Marietta, Oklahoma

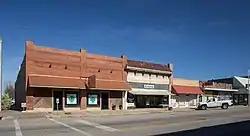
Downtown Marietta

Marietta is a city in and the county seat of Love County, Oklahoma, United States. The population was 2,719 as of the 2020 Census, a 3.5% increase over the 2,626 reported at the 2010 census, which itself was a 7.4 percent increase from the figure of 2,445 in 2000. Marietta is part of the Ardmore, Oklahoma, Micropolitan Statistical Area. For tourism purposes, the Oklahoma Department of Tourism includes it in 'Chickasaw Country'. It is also a part of the Texoma region.